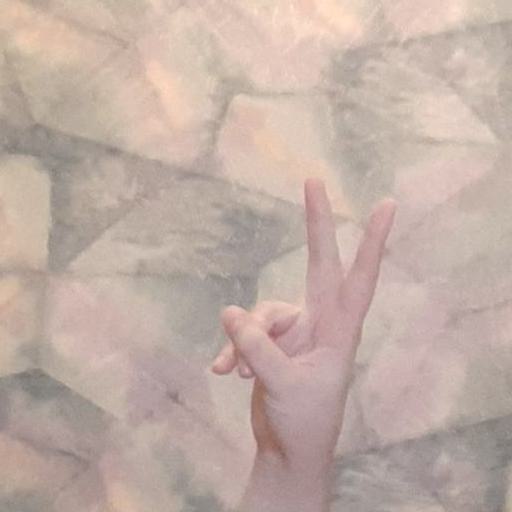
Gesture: peace